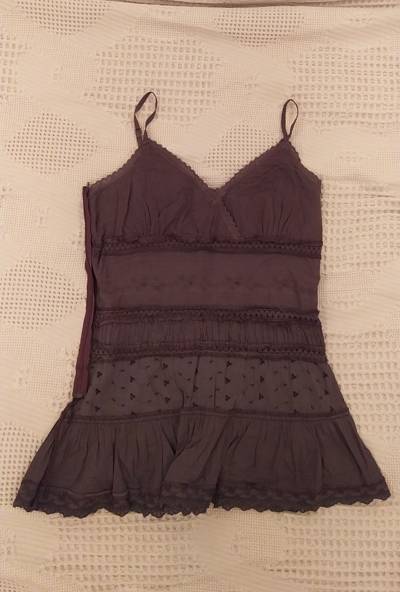
Waste category: clothes